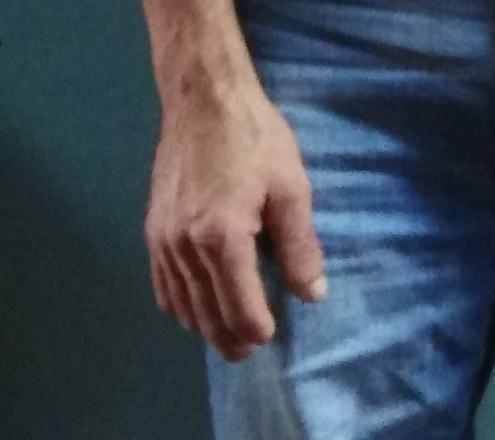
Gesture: no_gesture